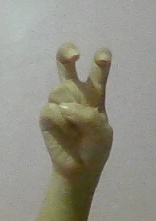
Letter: toot